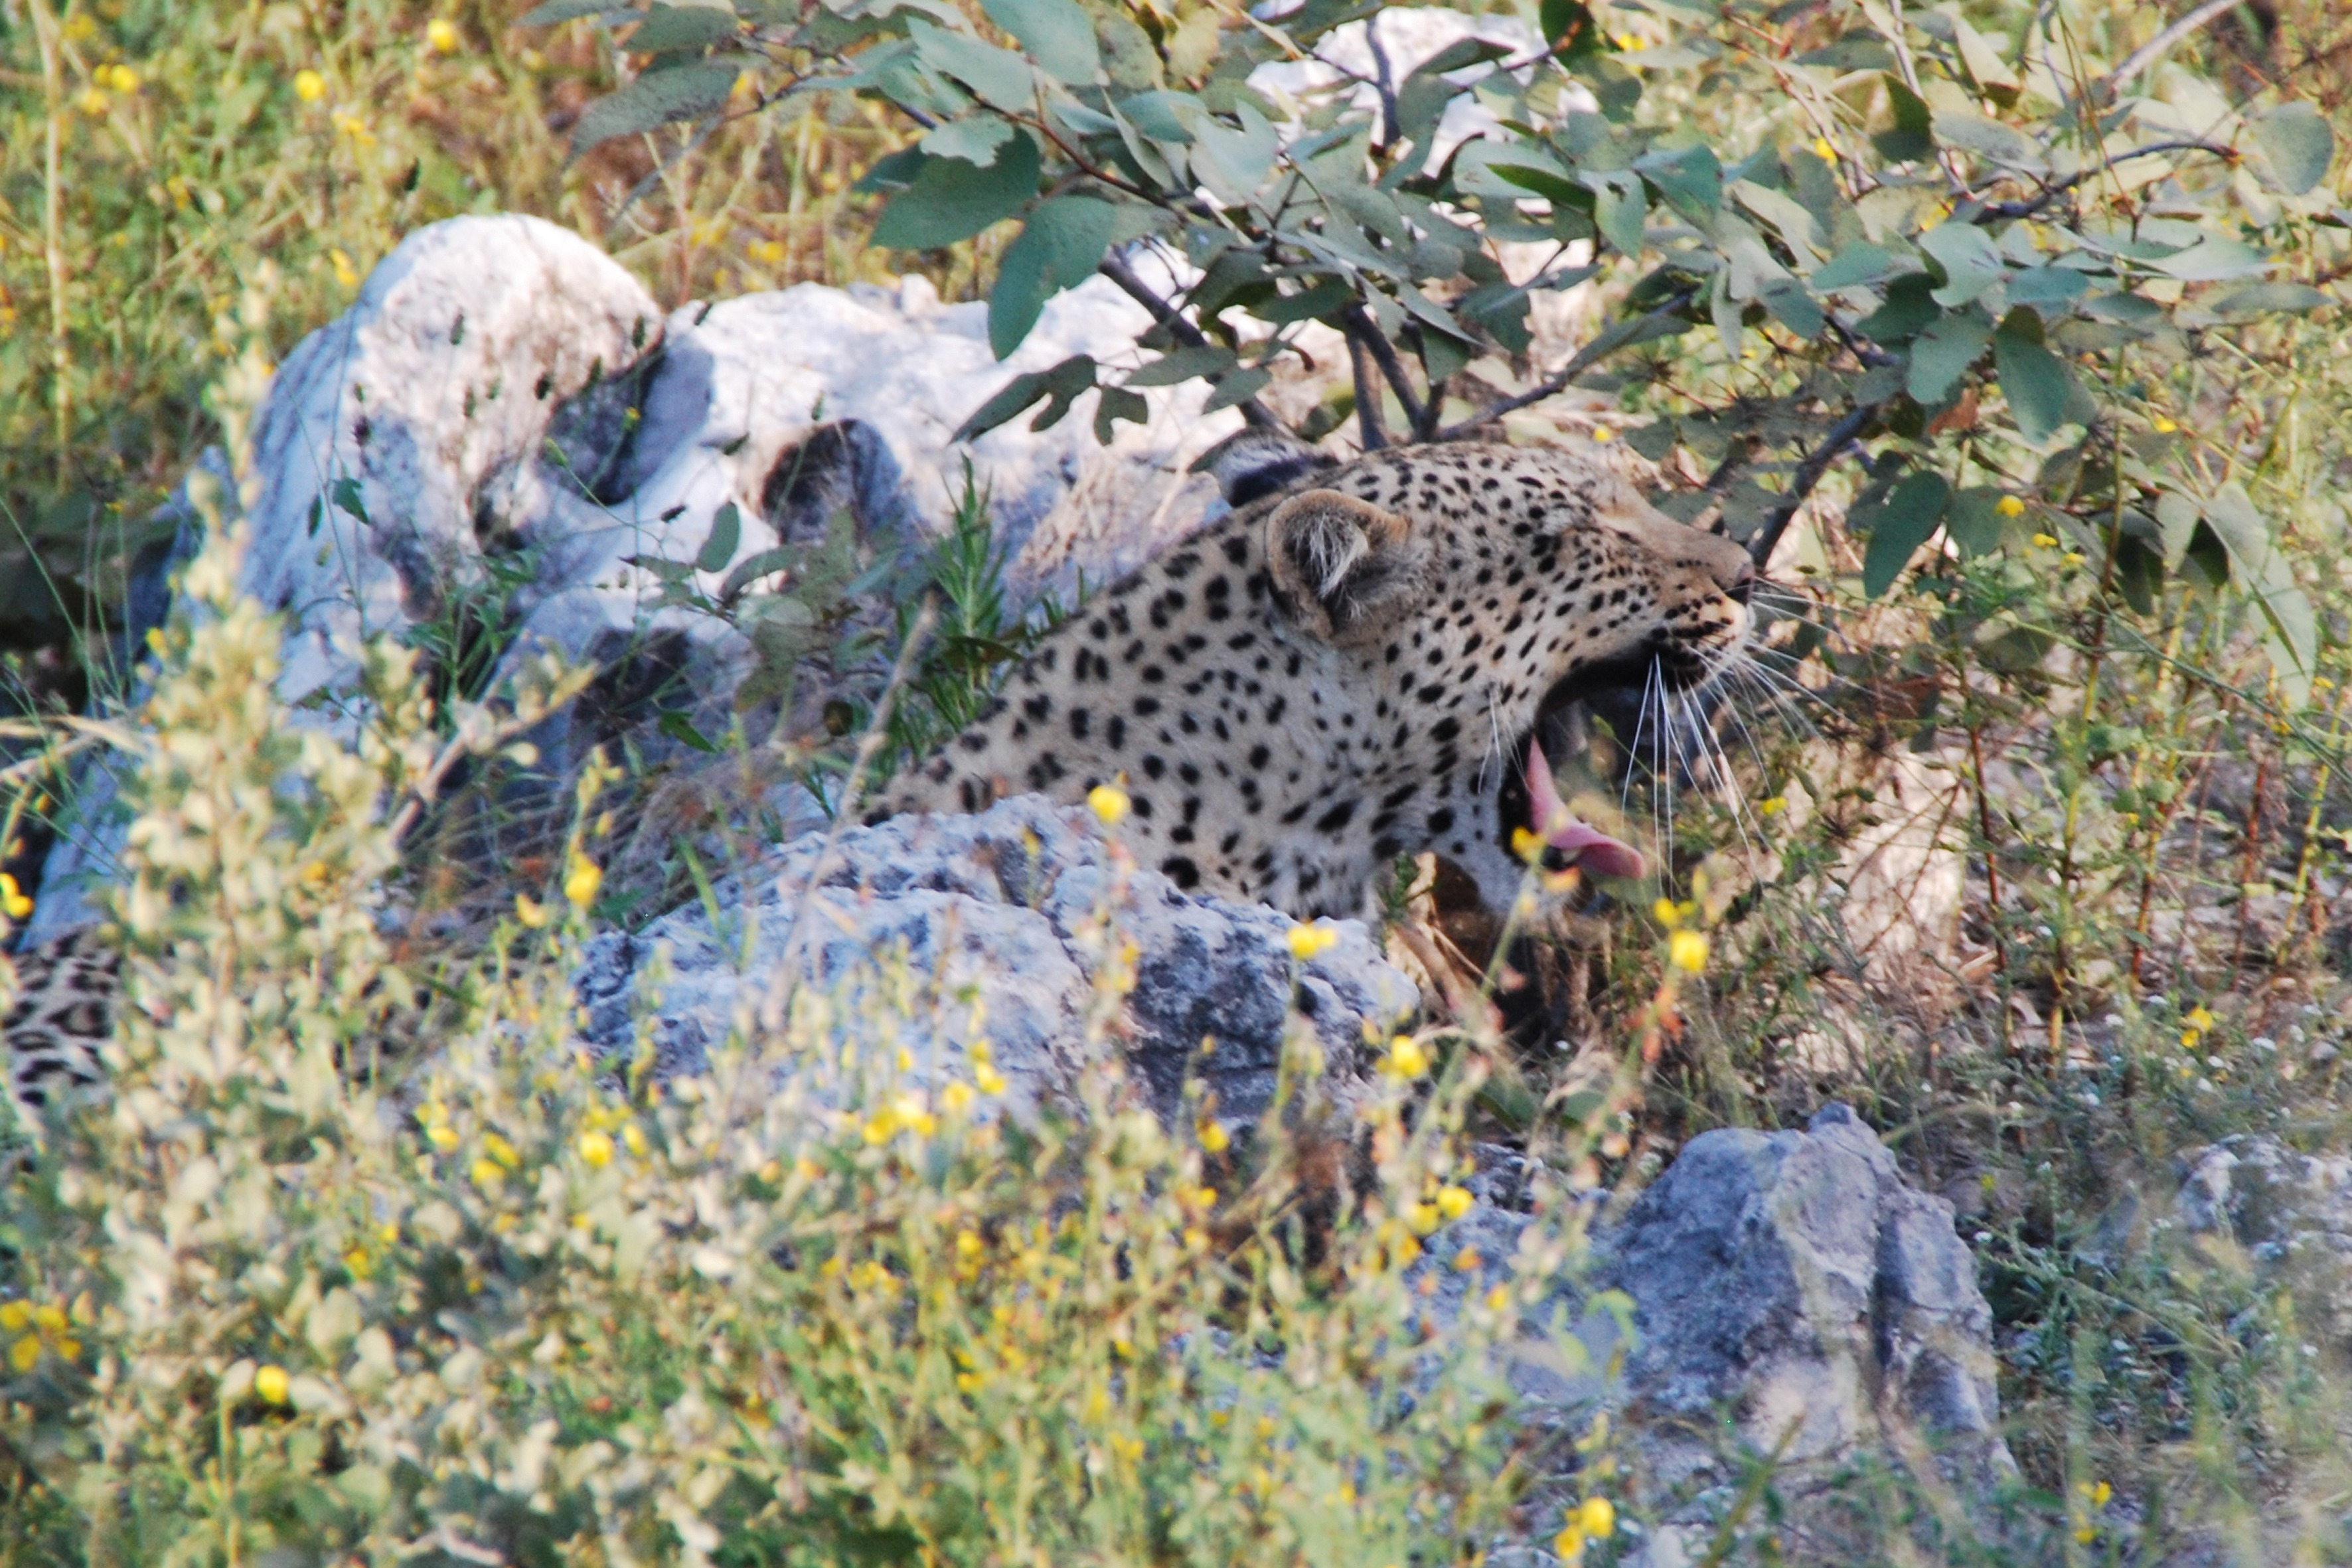
wilderness, adventure, animal, wildlife, africa, mammal, fauna, savanna, leopard, yawn, cheetah, vertebrate, jaguar, tired, safari, concerns, namibia, wake up, etosha, big cats, cat like mammal